Answer in natural language. How many Chairs are visible in the scene? Choose between the following options: 0, 7, 4, 5 or 6
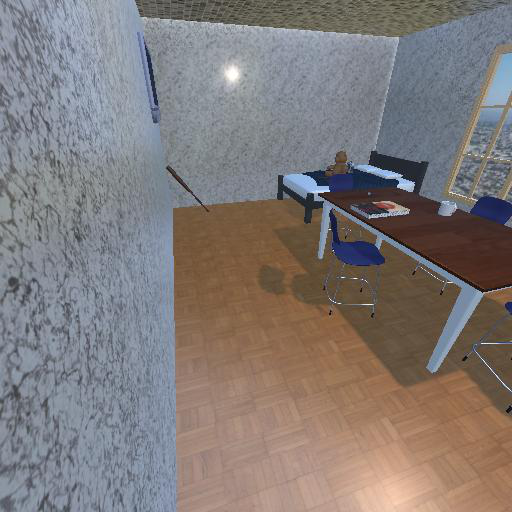
<answer>4</answer>